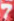
Number: 7